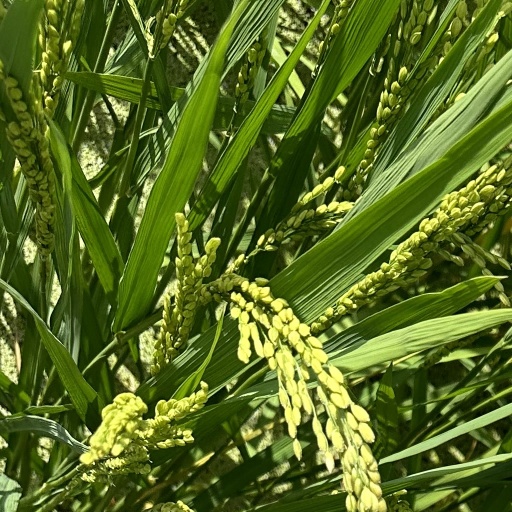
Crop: rice